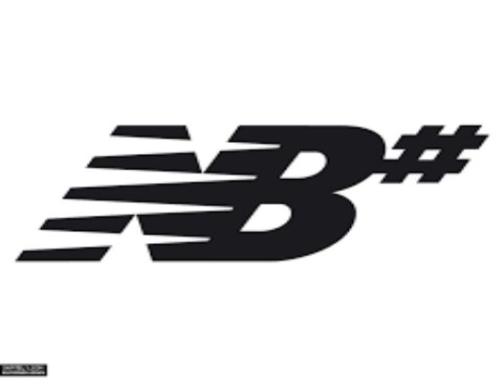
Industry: Clothes